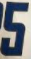
Number: 5